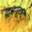
Label: bee